List of birds of Namibia

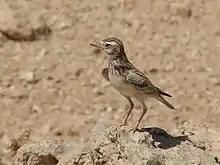
Stark's lark

Larks are small terrestrial birds with often extravagant songs and display flights. Most larks are fairly dull in appearance. Their food is insects and seeds.